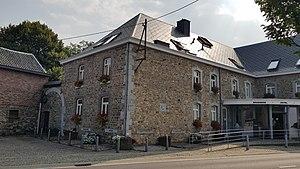
Musée de la Route, Henri-Chapelle, Belgique